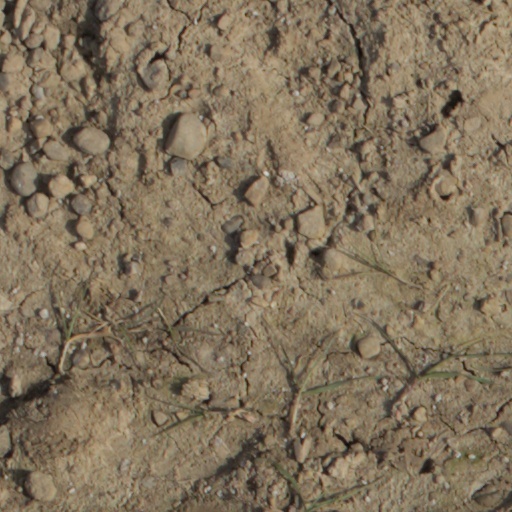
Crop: wheat